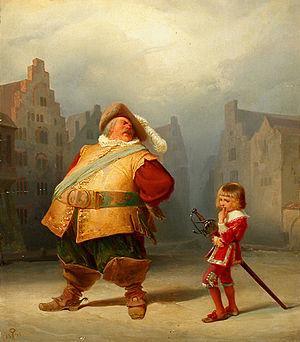
Henry IV (deuxième partie) est une pièce de théâtre historique de William Shakespeare qui a été inscrite au Registre des Libraires le 23 août 1600 et publiée la même année sous le titre The seconde parte of the history of kinge Henry the IIIIth with the humours of Sir John Falstaff, written by master Shakespeare, certifiant ainsi l'identité de l'auteur. Les dates d'écriture et de représentation demeurent en revanche inconnues, ce qui donne lieu à des spéculations. Une première représentation en 1597 est parfois proposée par analogie avec Les Joyeuses Commères de Windsor, qui ont aussi été inscrites en août 1600 et jouées pour la première fois en avril 1597.
David Copperfield ou L'Histoire, les aventures et l'expérience personnelles de David Copperfield le jeune API : [ˈdeɪ.vɪd ˈkɒ.pə.ˈfiːld]) est le huitième roman de Charles Dickens et le premier de cet auteur à présenter un narrateur à la première personne. Il a été publié en vingt numéros et dix-neuf parutions, par Bradbury and Evans, entre 1849 et 1850, avec des illustrations de Hablot Knight Browne, dit Phiz.
Adolph Schroedter est un peintre et graphiste allemand de l'École de peinture de Düsseldorf et un pionnier de la bande dessinée allemande.
Sir John Falstaff est un personnage comique de fiction, créé par William Shakespeare et apparaissant dans les deux pièces Henry IV, ainsi que dans Les Joyeuses Commères de Windsor. Annoncé à tort dans l'épilogue de Henry IV 2 comme revenant dans la pièce suivante, Henry V, il ne fait pas partie de la liste des personnages de cette pièce, et on apprend au deuxième acte qu'il vient de mourir, Shakespeare ayant renoncé à le faire apparaître une quatrième fois.
Un page était un jeune noble attaché au service d'un roi, d'une reine, d'un prince, etc.